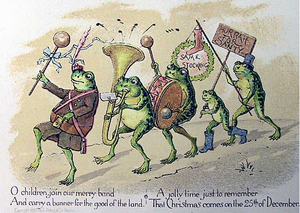
Louis Prang, né le 12 mars 1824 à Wrocław et mort le 14 septembre 1909 à Los Angeles, est un lithographe, imprimeur et éditeur américain, considéré comme « le père de la carte de vœux ».